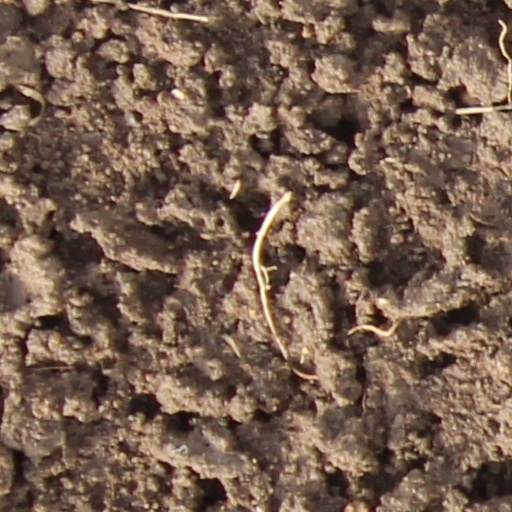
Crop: wheat